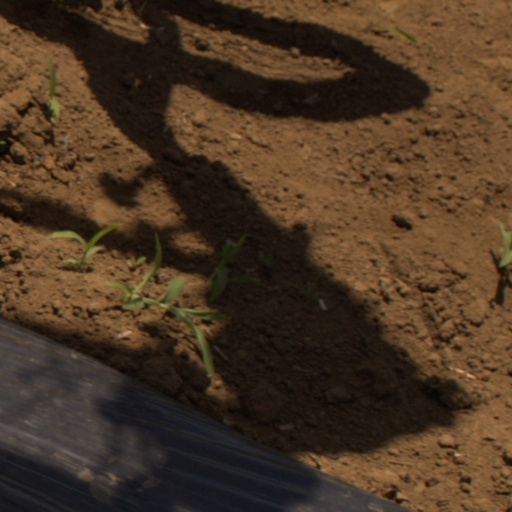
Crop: Jerusalem artichoke